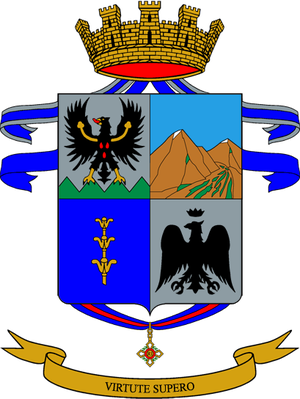
La liste des régiments de l'armée de terre italienne